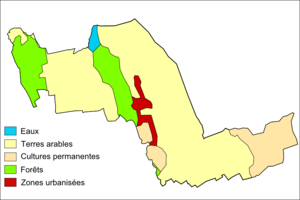
Labatut-Rivière est une commune française située dans le département des Hautes-Pyrénées, en région Occitanie. La commune se situe dans le pays de Rivière-Basse, aux confins de la Bigorre, du Béarn et de l'Armagnac.